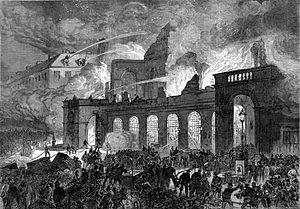
Incendie de la salle Le Peletier (Opéra de Paris le 29 octobre 1873 - Litographie d'auteur inconnu, vers 1873."
L’opéra Le Peletier était une salle d’opéra parisienne de 1821 à 1873.